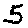
Label: 5